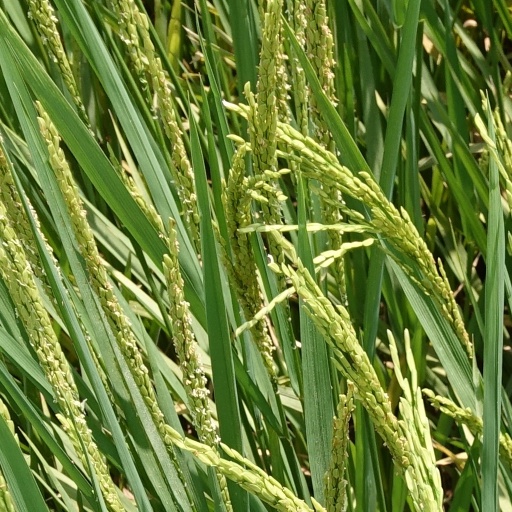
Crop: rice